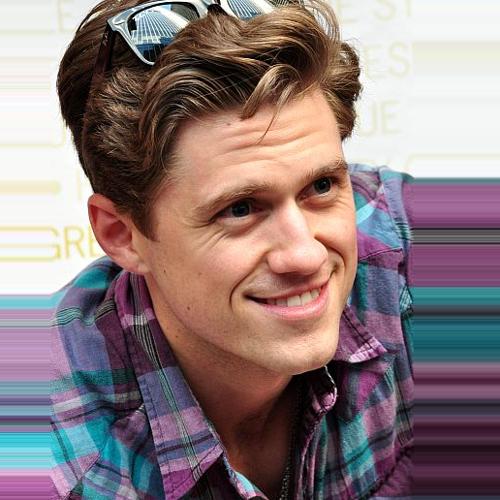
Age: 27